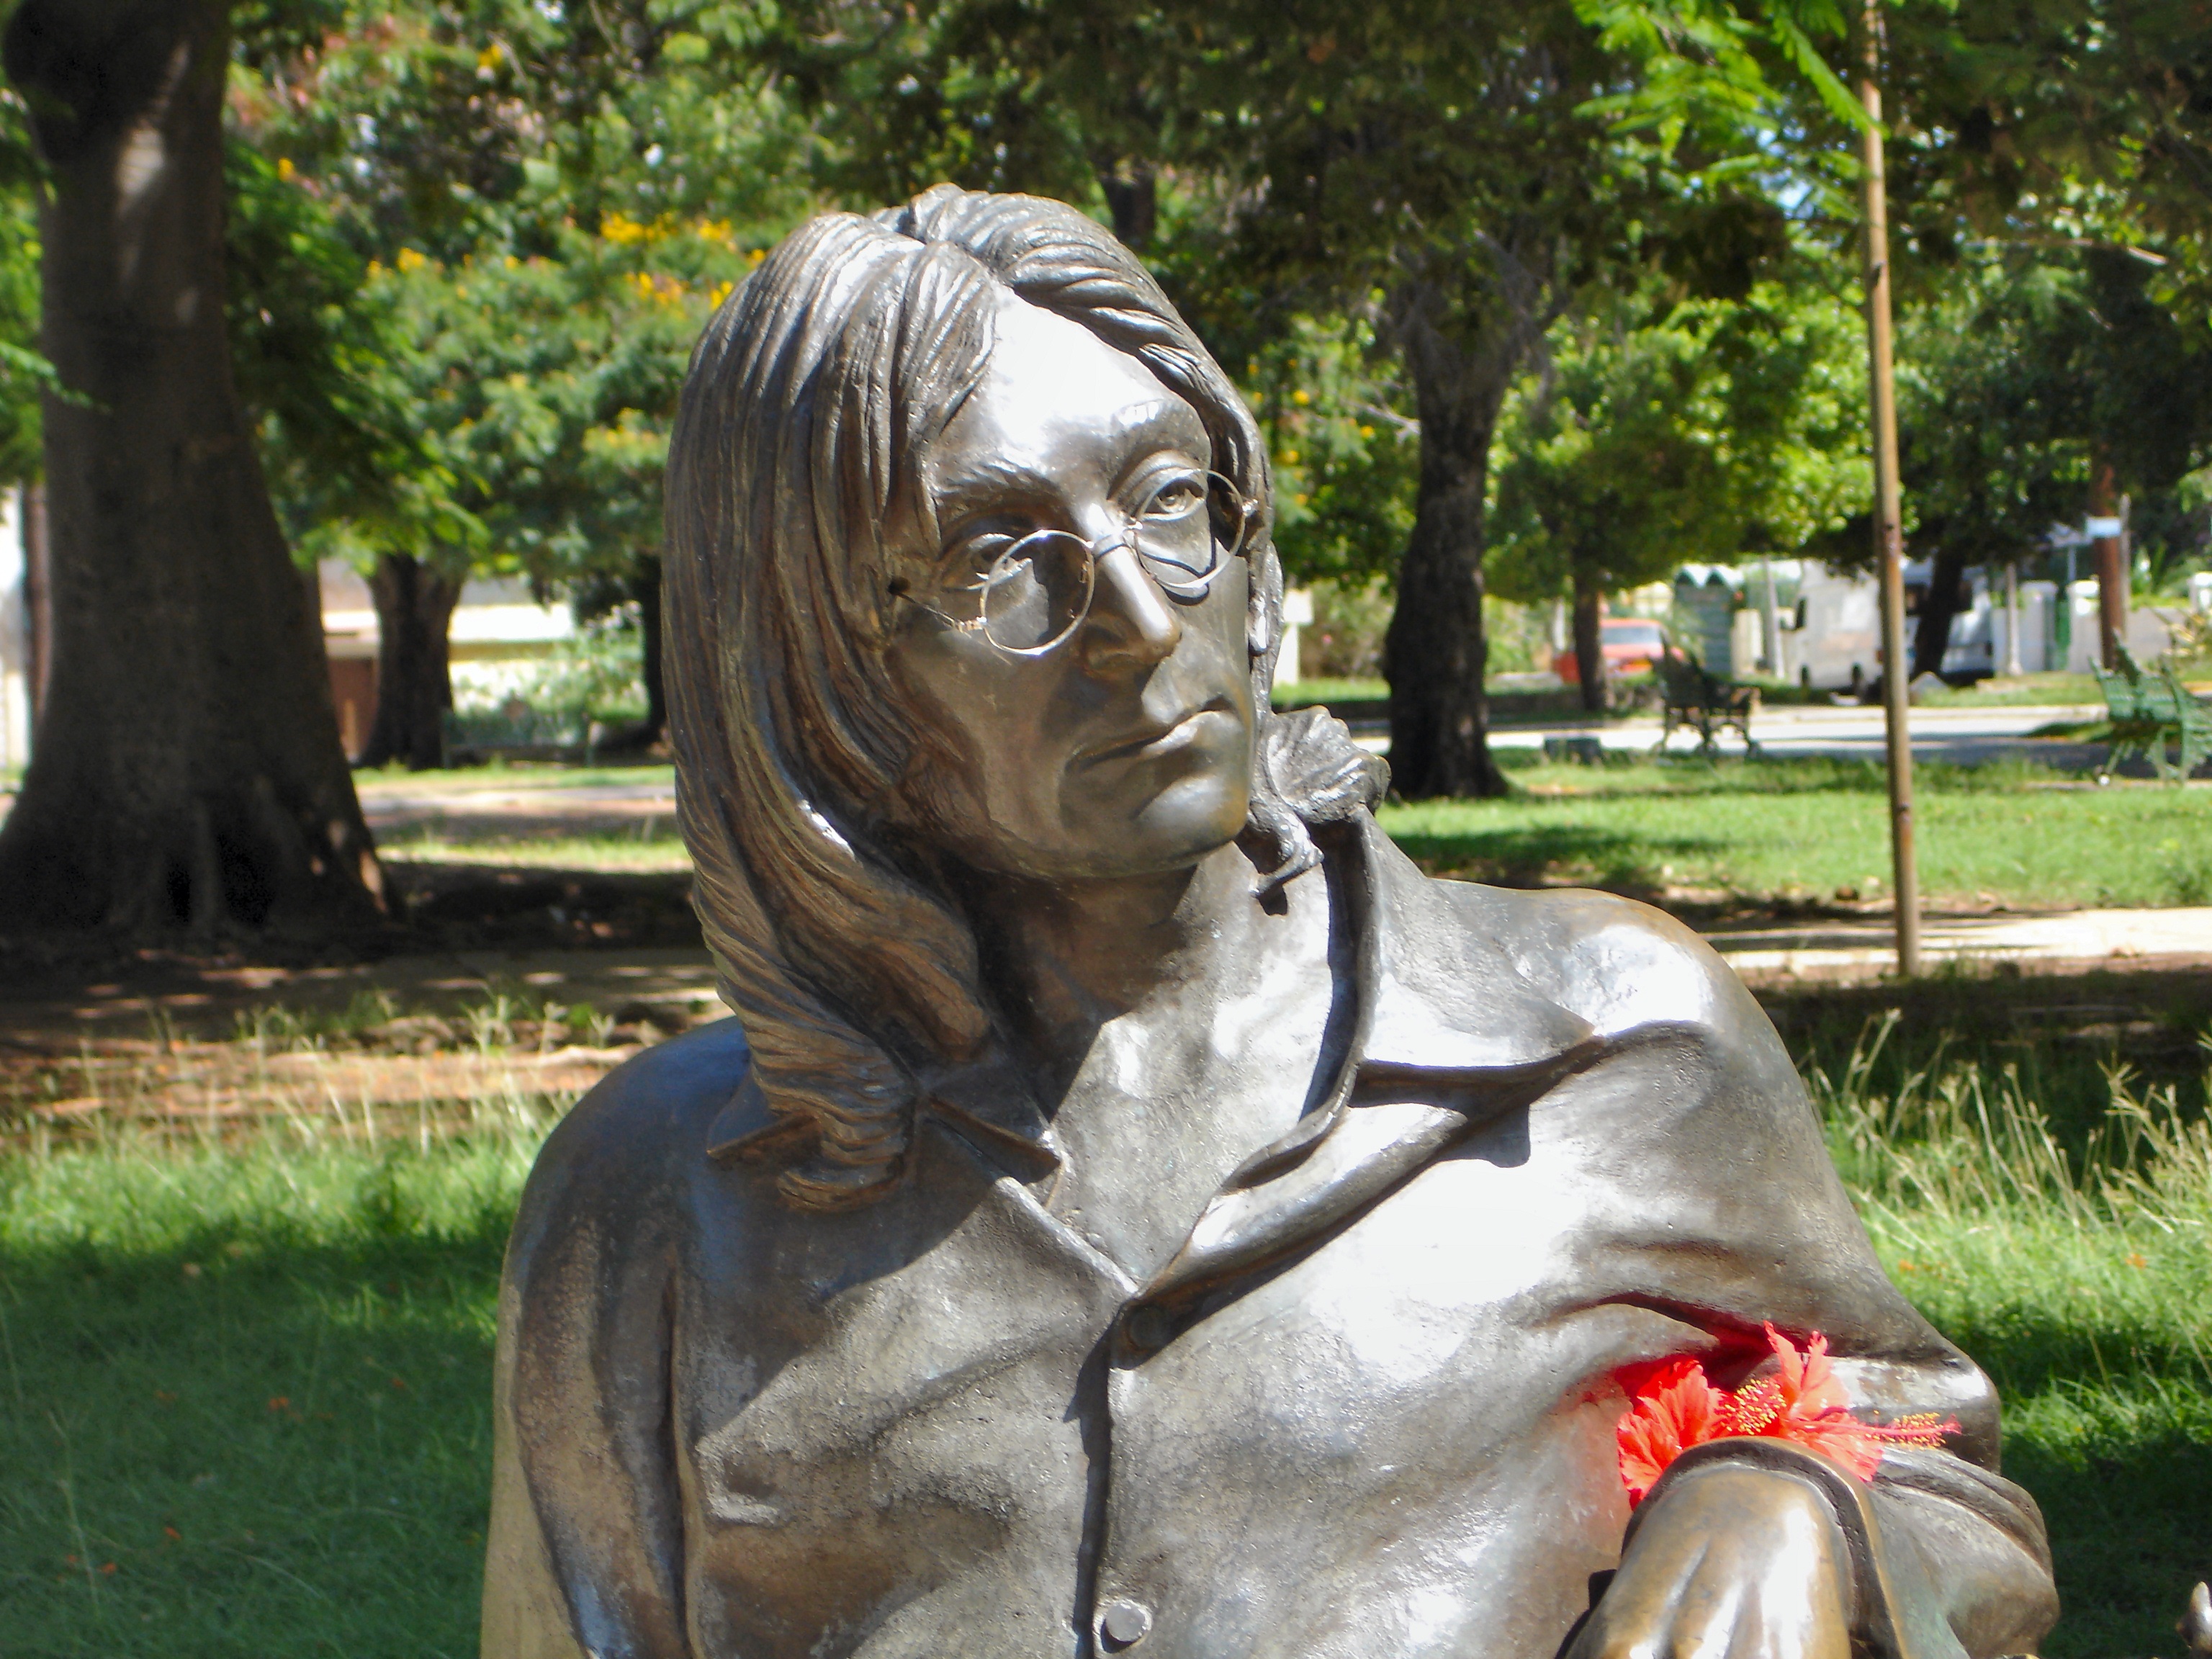
monument, statue, park bench, cuba, sculpture, art, temple, brass, bronze, image, carving, work of art, bronze statue, john lennon, john lennon park, jos villa sober n